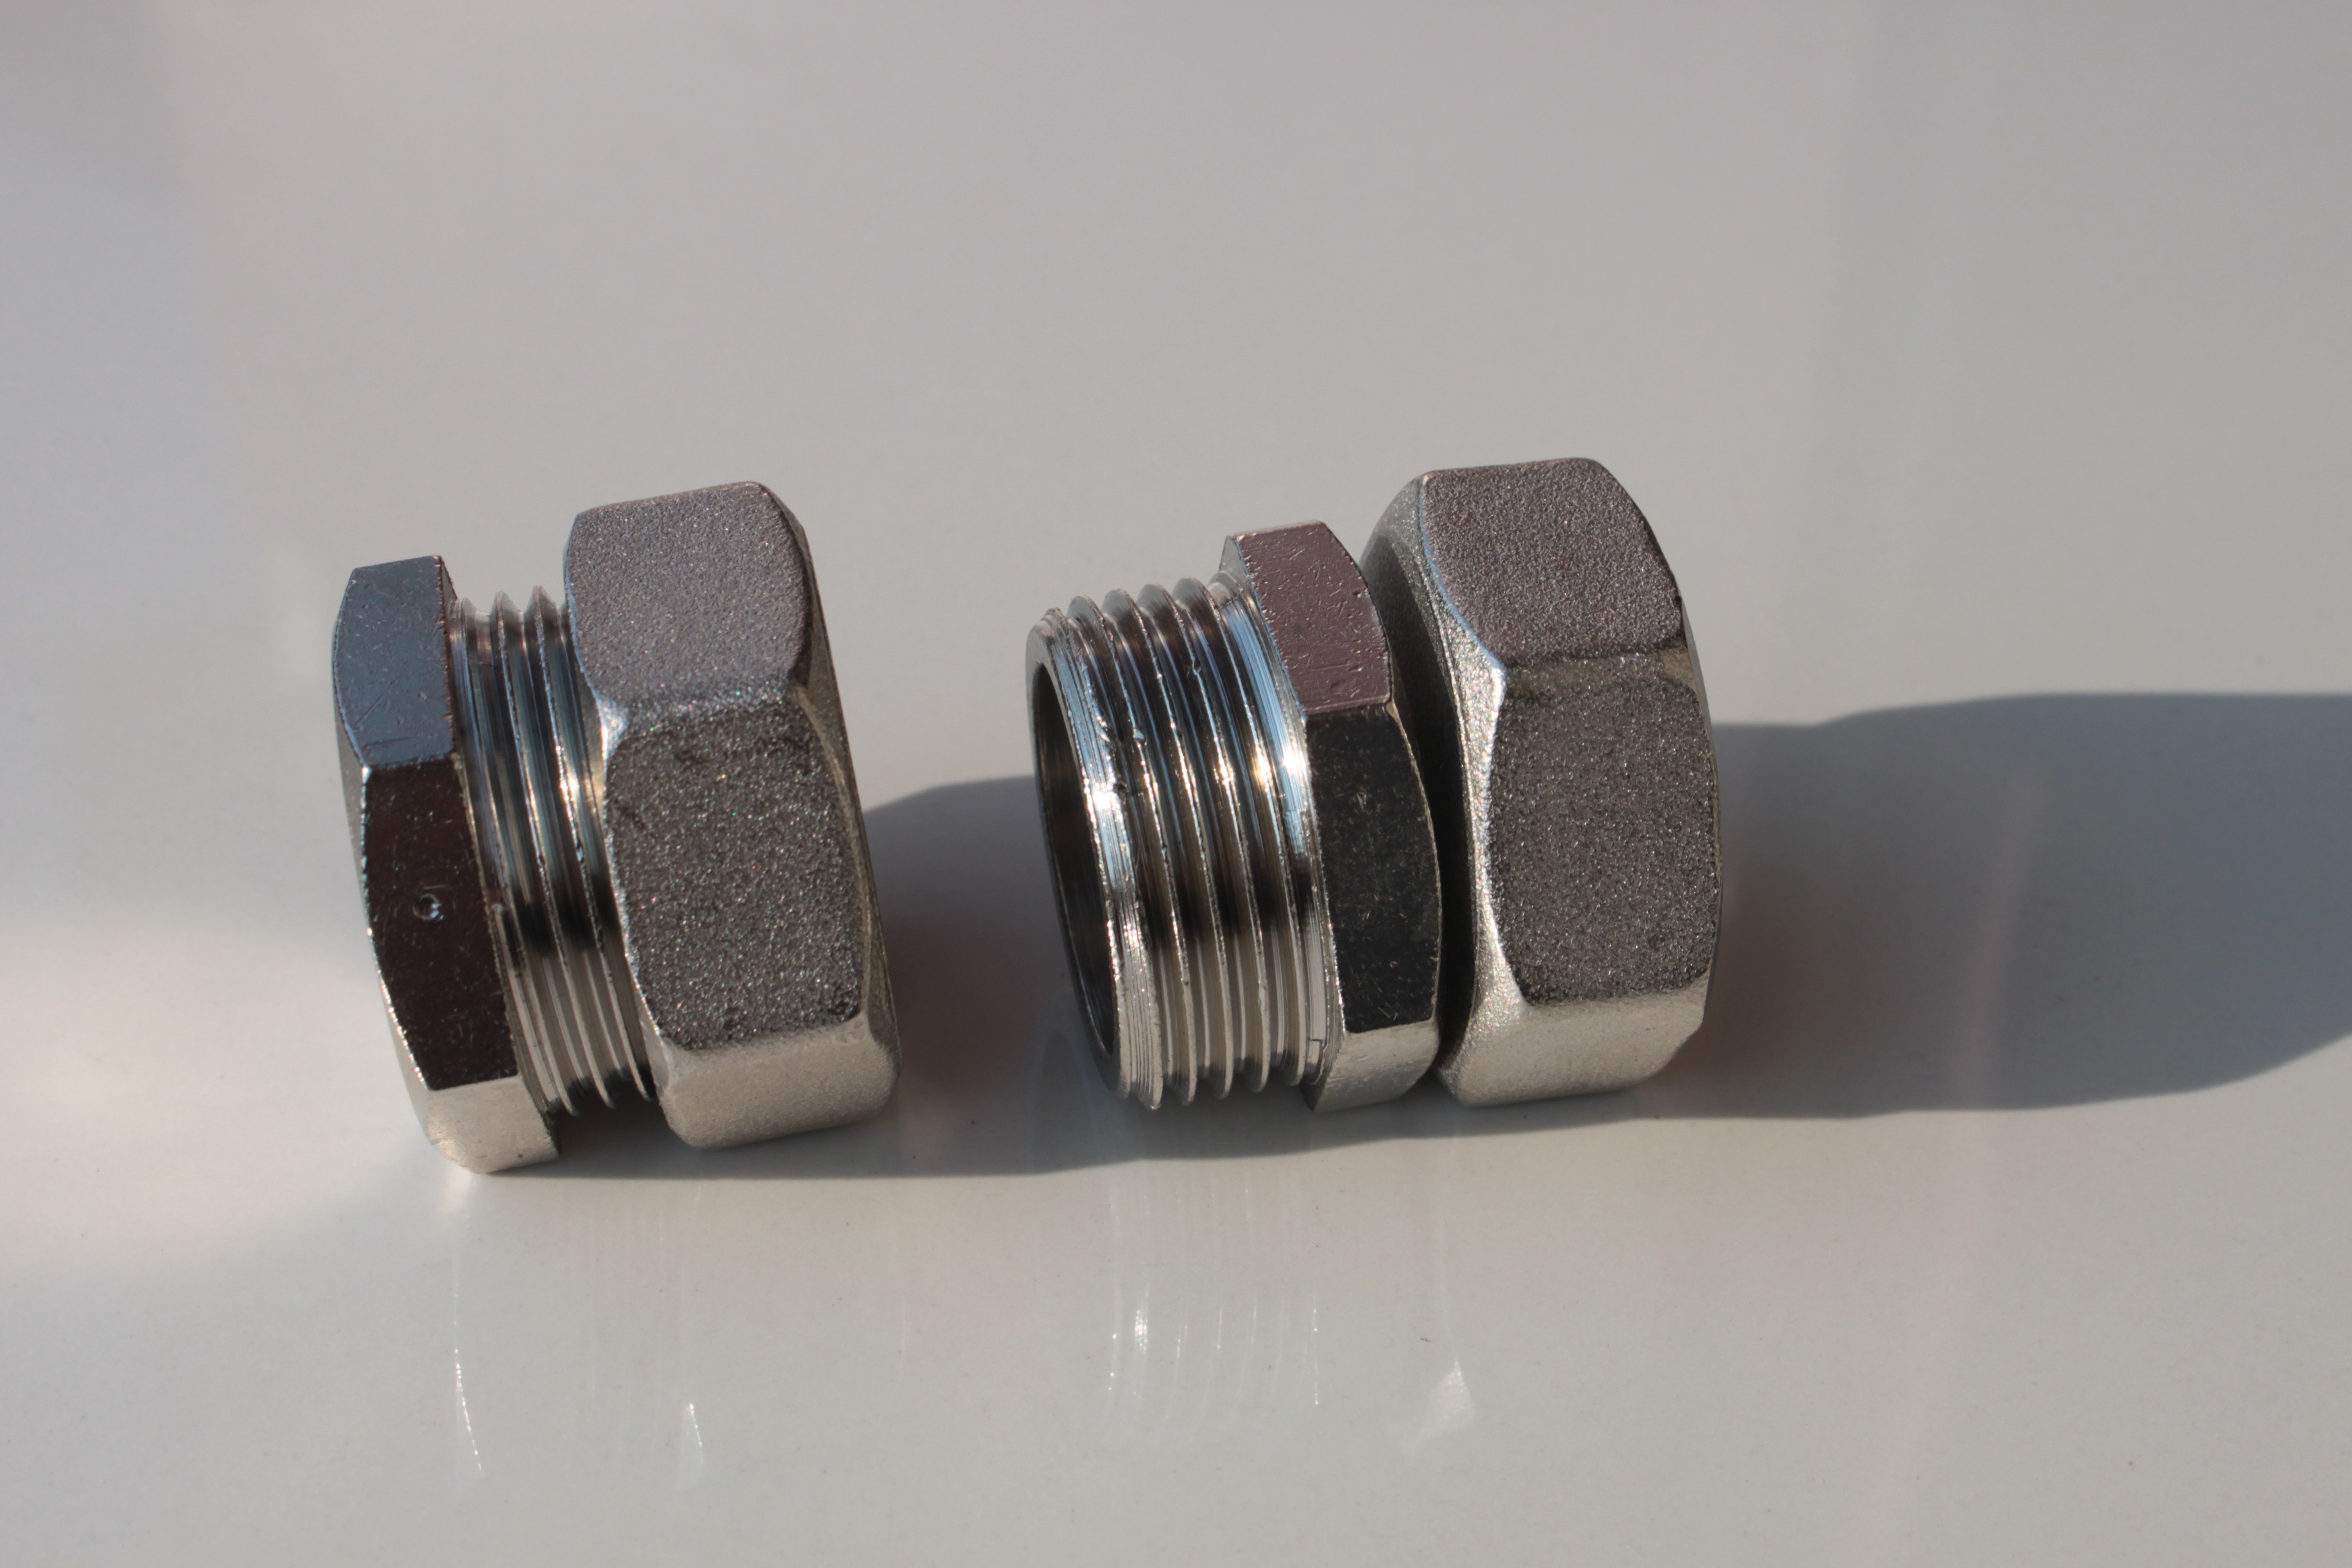
hand, metal, material, product, jewellery, objects, brass, copper, caps, zinc, industries, fittings, threaded, fashion accessory